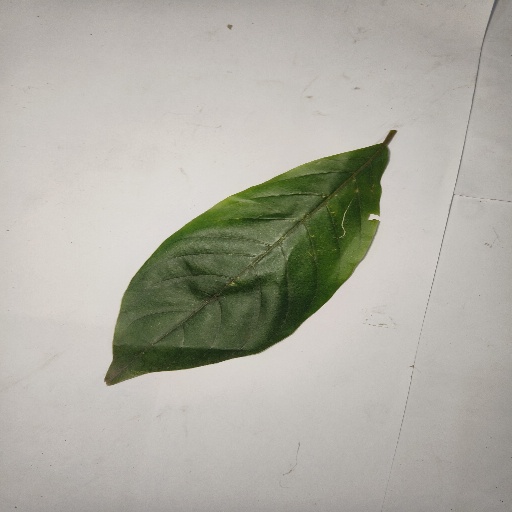
Species: HariTaki
Leaf condition: Healthy Leaf